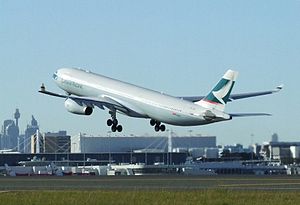
Airbus A330 / Udvikling / Ibrugtagning
Cathay Pacific var et af de første selskaber, der modtog A330.
Hvidt passagerfly med en grønlig bund letter fra en startbane.
Airbus A330 er et wide-body to-motorers jetfly produceret af Airbus – en afdeling af EADS. De forskellige versioner af A330 har en rækkevidde på 7400 til 13.430 kilometer og kan transportere op til 335 passagerer på to klasser eller 70 tons gods.